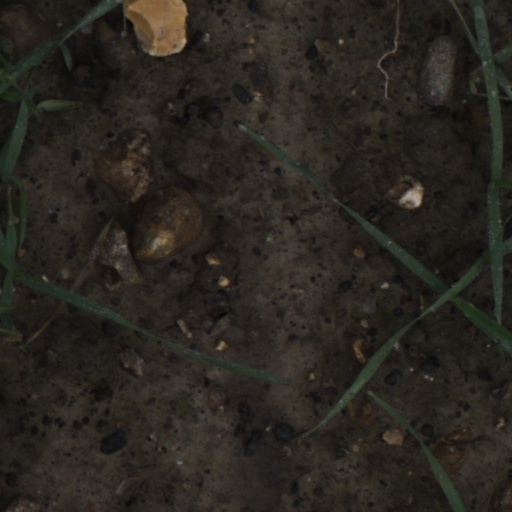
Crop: wheat